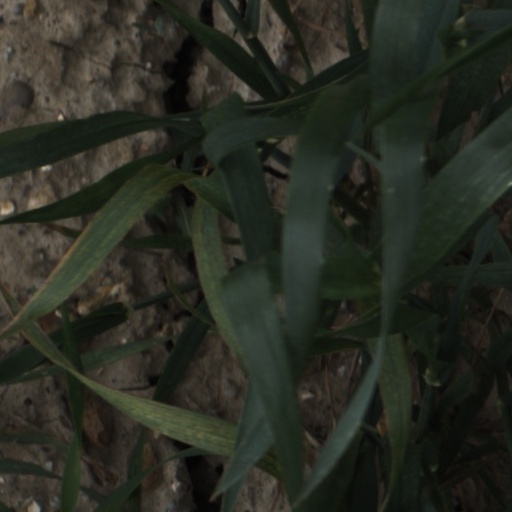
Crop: wheat